History of the anti-nuclear movement

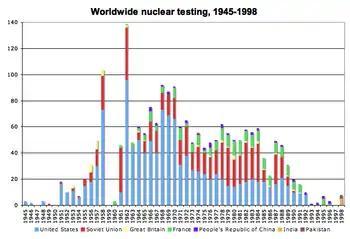
Worldwide nuclear testing totals, 1945–1998.

The application of nuclear technology, both as a source of energy and as an instrument of war, has been controversial.